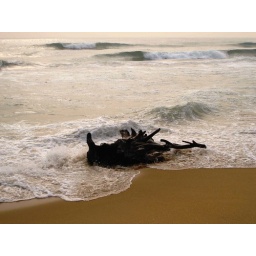
wooden bark of tree pushed by the waves of nature...